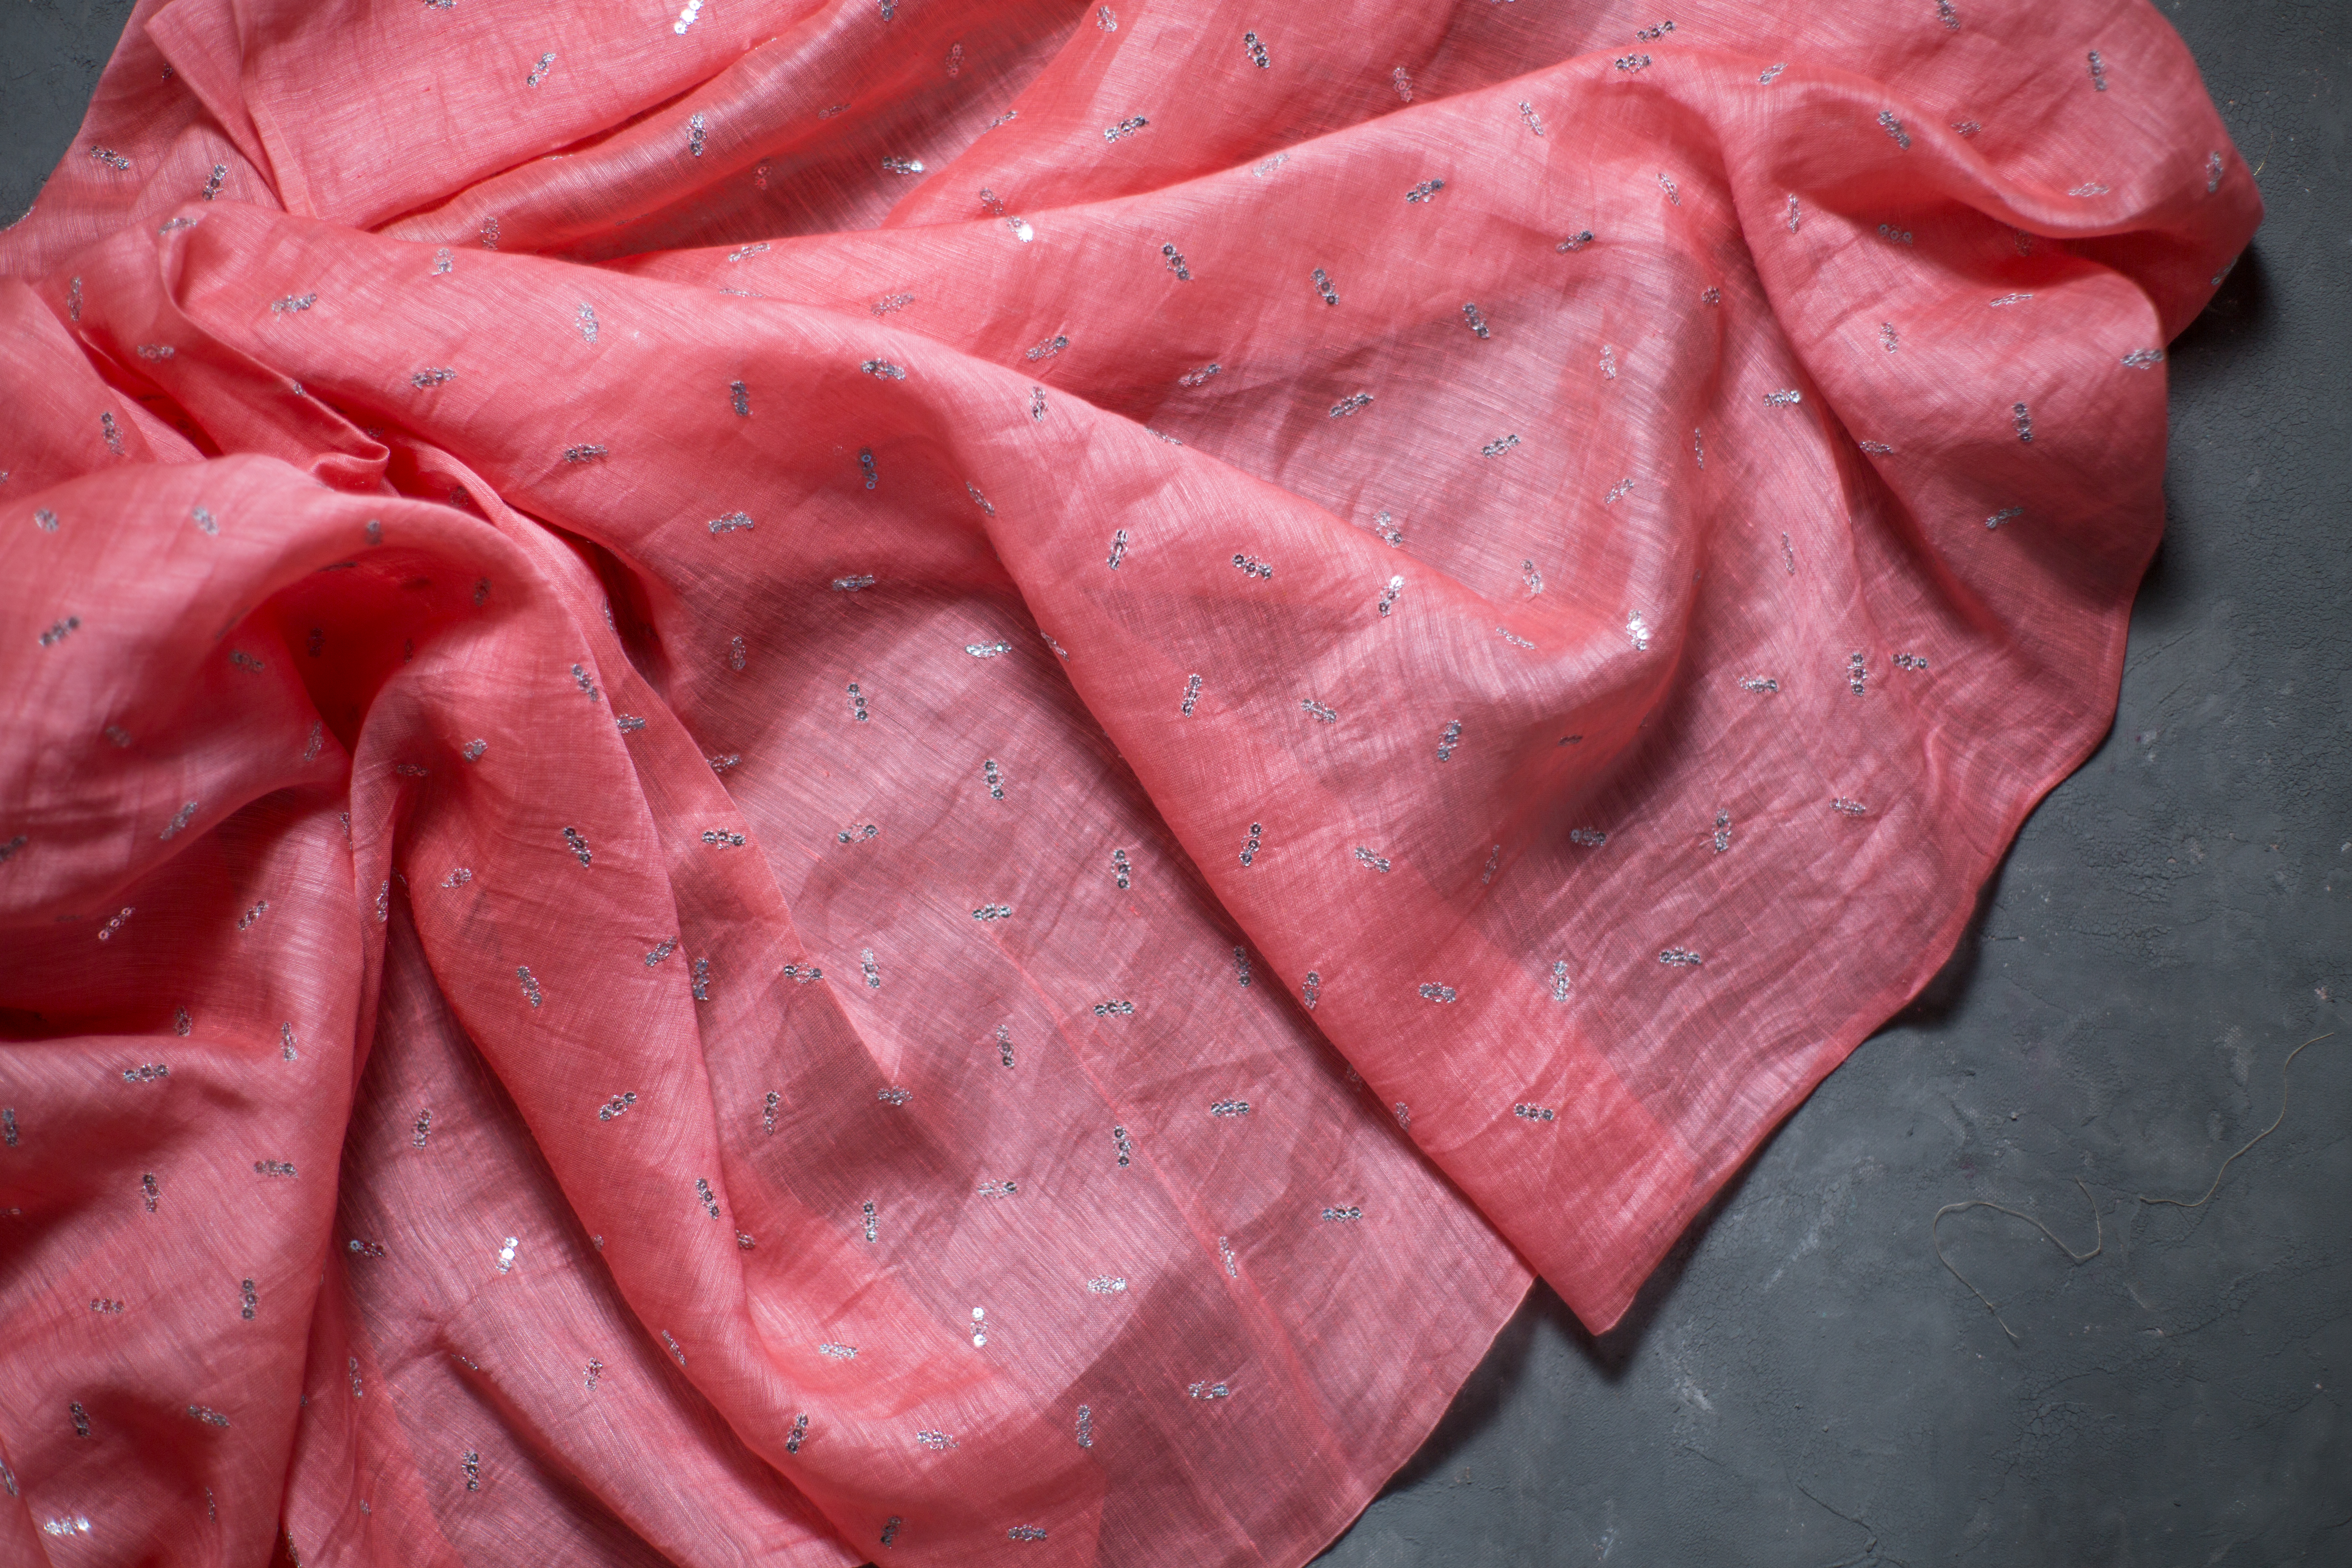
women, wear, pink, red, silk, textile, magenta, peach